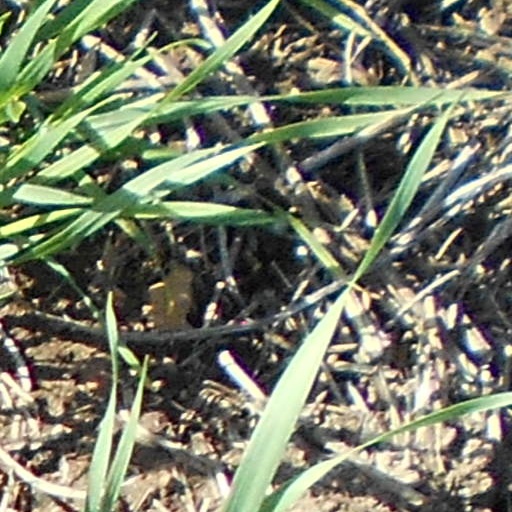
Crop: wheat